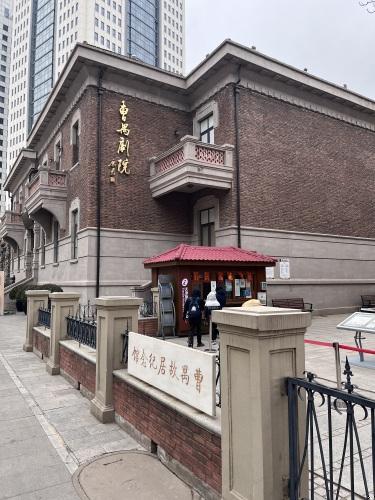
地标名称：曹禺故居纪念馆
所在城市：天津市·河北区